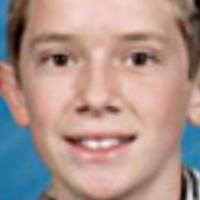
Age group: age 11-20